Port-au-Prince

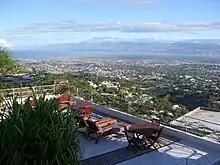
City and bay views from the terrace of the Hôtel Montana in Pétion-Ville

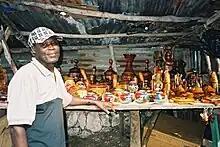
Artisan in Port-au-Prince

In 1770, Port-au-Prince replaced Cap-Français (the modern Cap-Haïtien) as capital of the colony of Saint-Domingue.